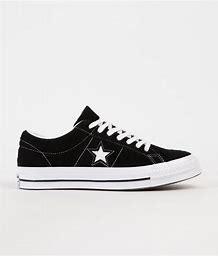
Brand: Converse
Model: One Star Ox